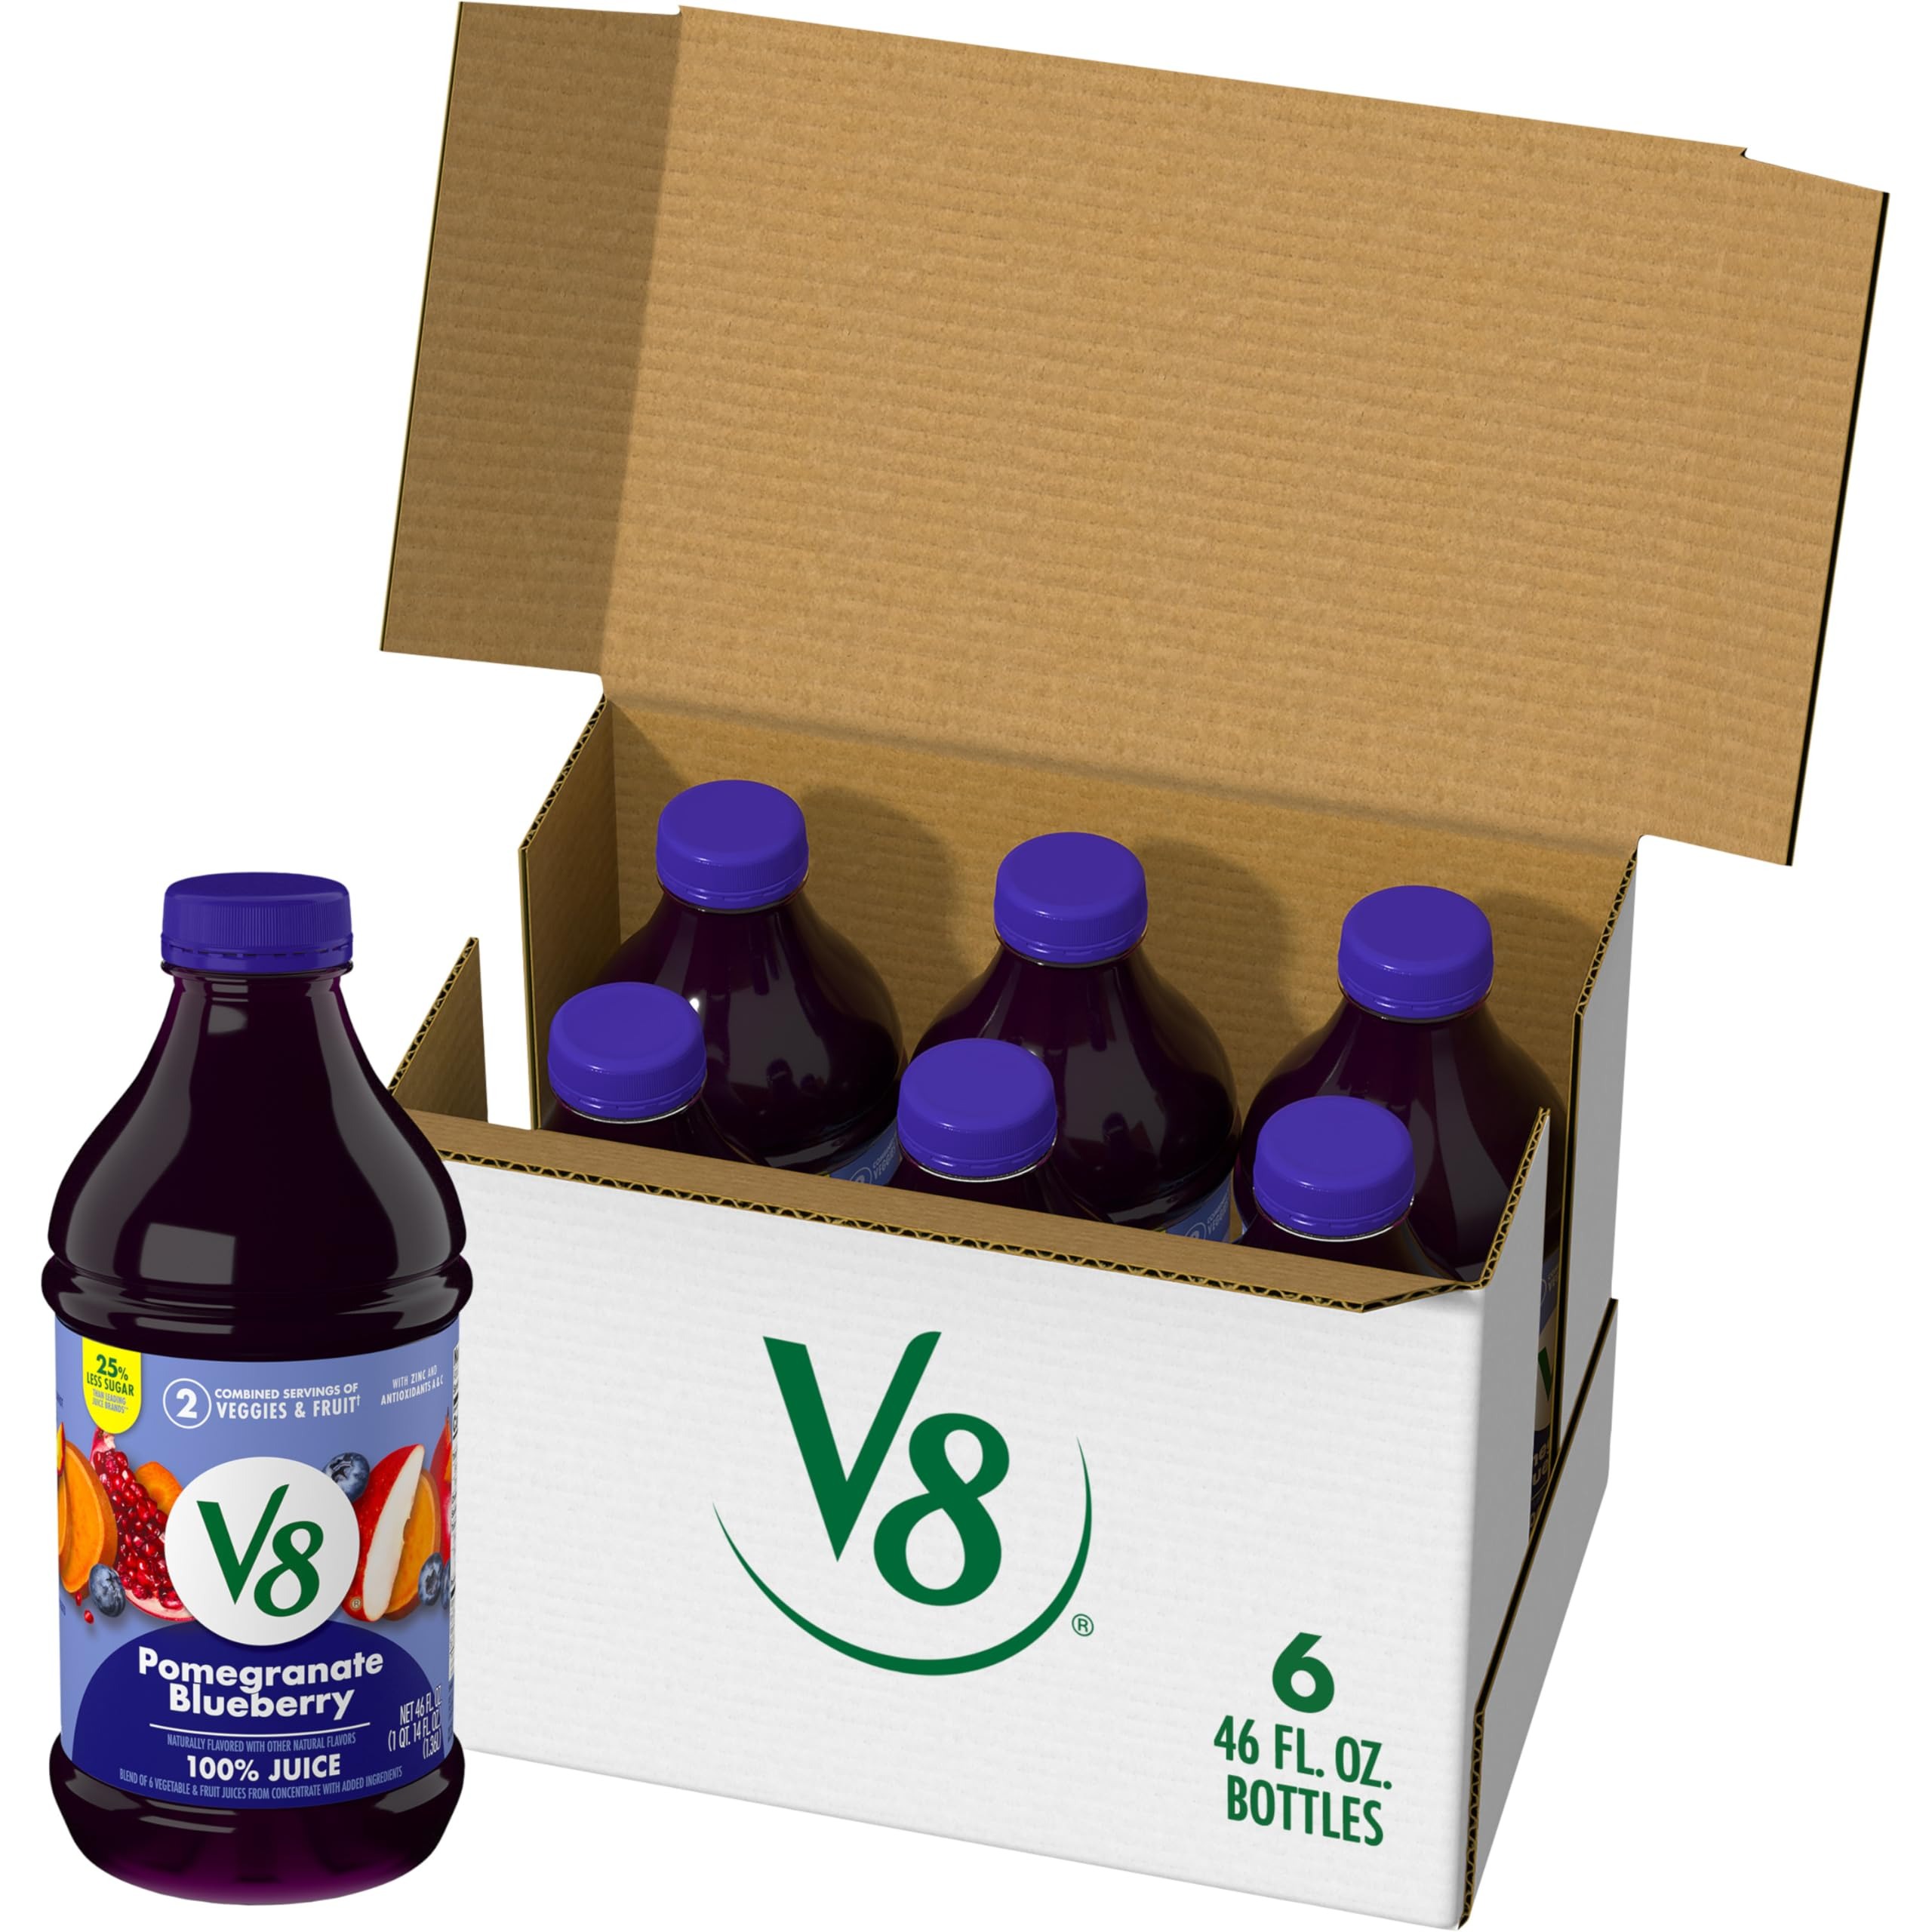
Item Name: V8 Pomegranate Blueberry 100% Fruit and Vegetable Juice, 46 fl oz Bottle (6 Pack)
Bullet Point 1: Six (6) 46 fl oz bottles of V8 Pomegranate Blueberry 100% Fruit and Vegetable Juice
Bullet Point 2: Delicious blueberry pomegranate juice that combines the nutrition of vegetables with the sweetness of fruit
Bullet Point 3: Each bottle of 100% juice is made with the juices of 3 pounds of fruits and veggies, including carrots, sweet potatoes, pomegranates and blueberries
Bullet Point 4: Contains 25% less sugar than leading juice brands* (*Per 8 fl oz: Leading juice brands, 25.4g; V8 Pomegranate Blueberry, 19g)
Bullet Point 5: Offers 2 combined servings of veggies and fruit in every 8 fl oz, plus Zinc and Antioxidants A and C for a nutritious vegetable and fruit juice blend
Value: 276.0
Unit: Fl Oz

Price: 4.04